Escholzmatt-Marbach

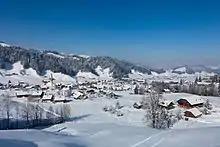
Marbach village and the surrounding mountains

Marbach had an area of . Of this area, 45.3% is used for agricultural purposes, while 47.4% is forested. Of the rest of the land, 2.6% is settled (buildings or roads) and the remainder (4.7%) is non-productive (rivers, glaciers or mountains). The former municipality is located in the southwest corner of the Canton.